The Right Way (2004 film)

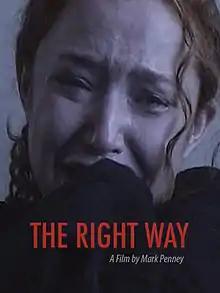

The Right Way is a 2004 Canadian film directed by Mark Penney. It tells the story of Amy and David two young people from suburbia, whose lives are going nowhere, when they meet their relationship alters their lives forever and sends them surreal and existential crisis. "The Right Way" was an Official Selection of the 2004 Venice Film Festival and had a limited theatrical release in the United States in December 2005, it was released to video on demand services in 2010.